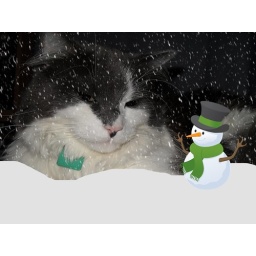
i think misty's glad to be a house cat so he's not in the cold snow.